Yuri Dolgorukiy

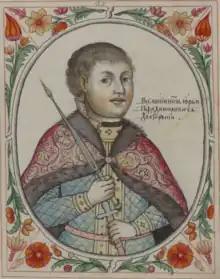

Yuri I Vladimirovich (c. 1099 – 15 May 1157), commonly known as Yuri Dolgorukiy or the Long Arm, was a Monomakhovichi prince of Rostov and Suzdal, acquiring the name "Suzdalia" during his reign. Noted for successfully curbing the privileges of the landowning "boyar" class in Rostov-Suzdal and his ambitious building programme, Yuri transformed this principality into the independent power that would evolve into early modern Muscovy. Yuri Dolgorukiy was the progenitor of the Yurievichi, a branch of the Monomakhovichi.